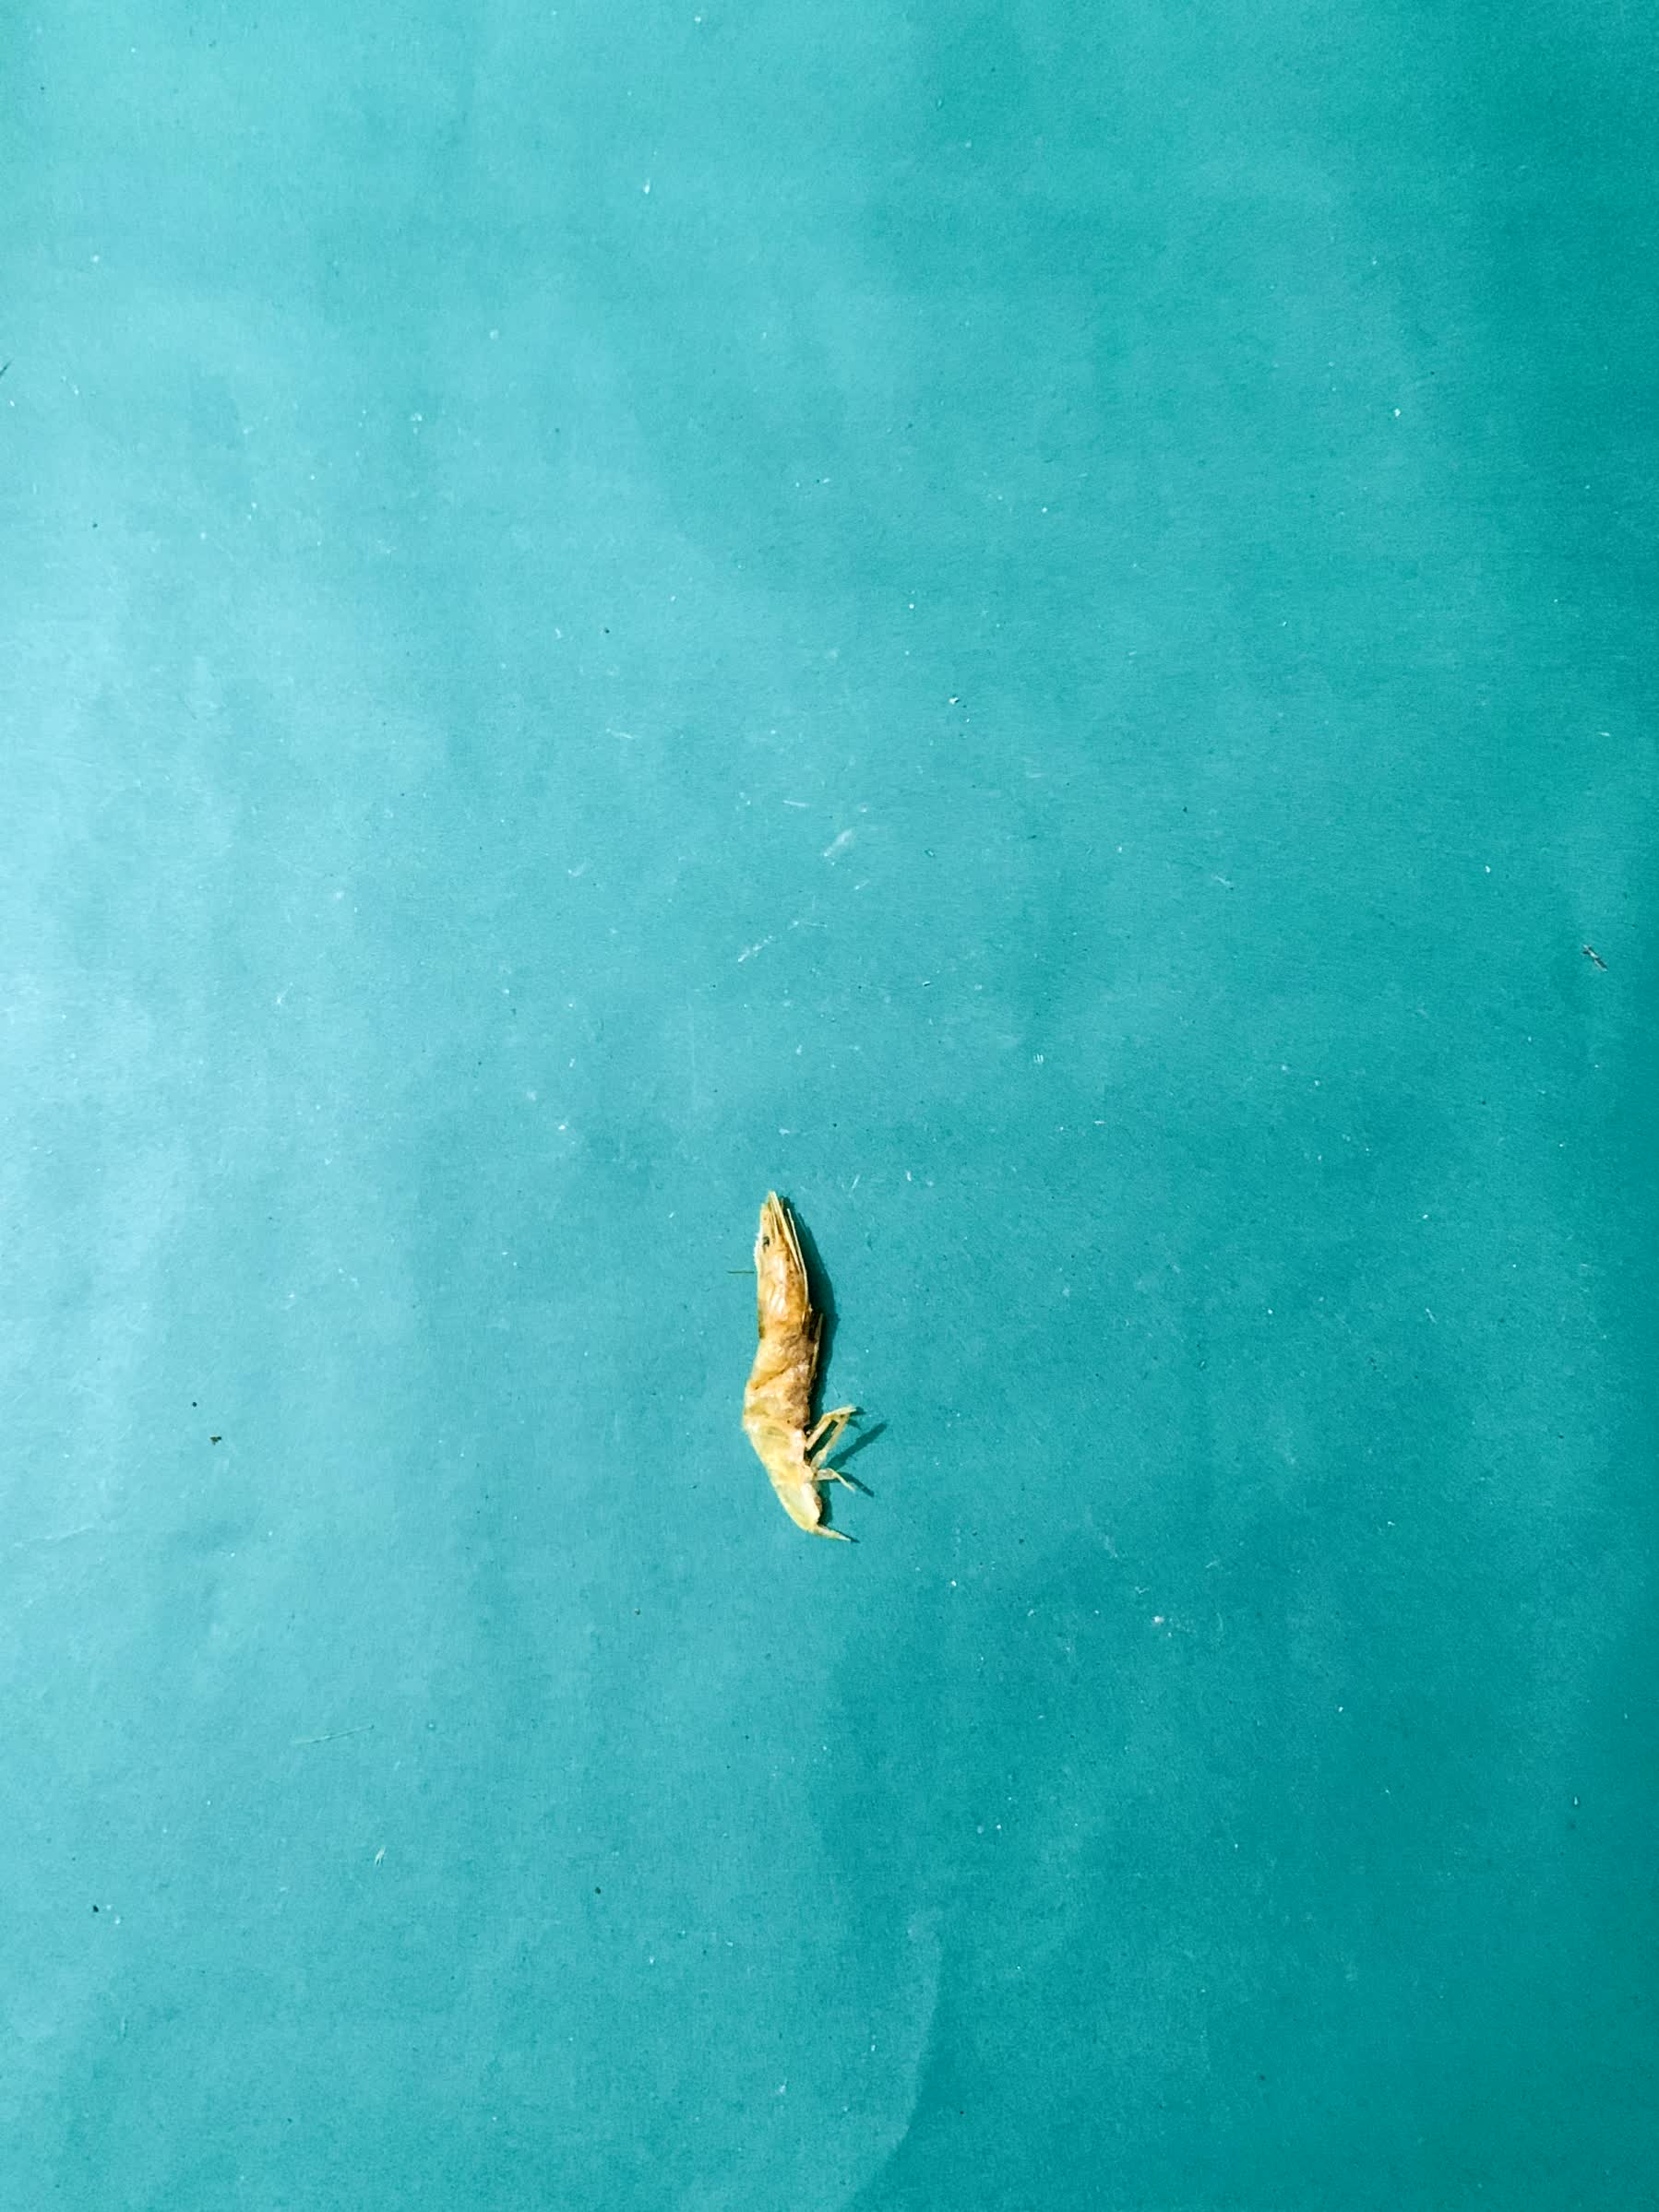
Species: chingri